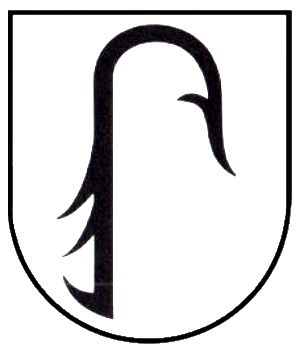
Willstätt est une commune de Bade-Wurtemberg, située dans l'arrondissement de l'Ortenau du district de Fribourg-en-Brisgau.